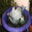
Label: bowl